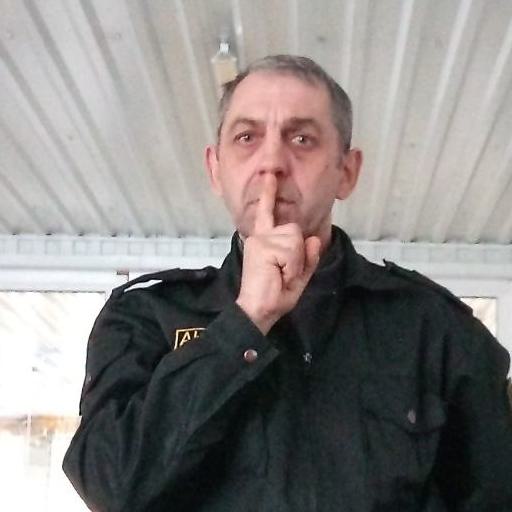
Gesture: mute